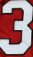
Number: 3